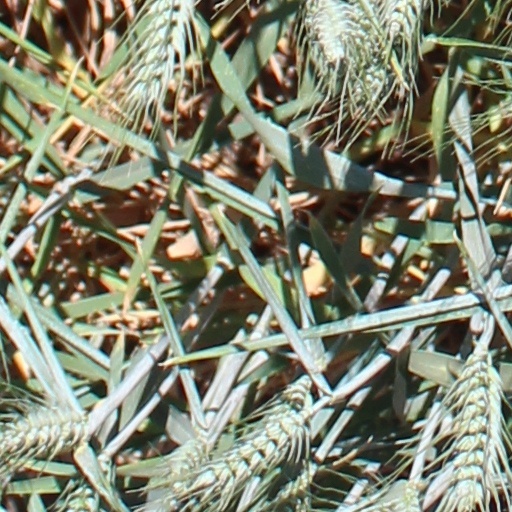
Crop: wheat